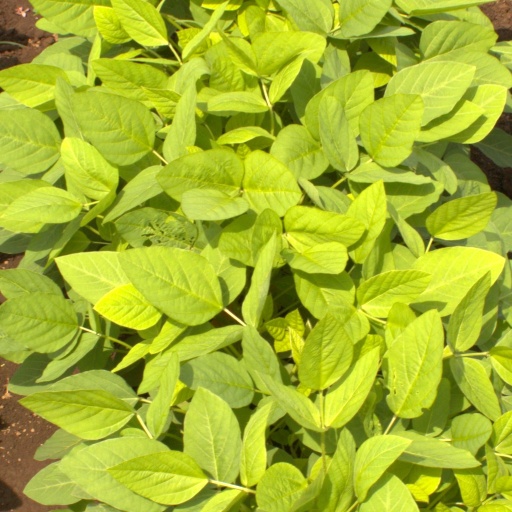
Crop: soybean